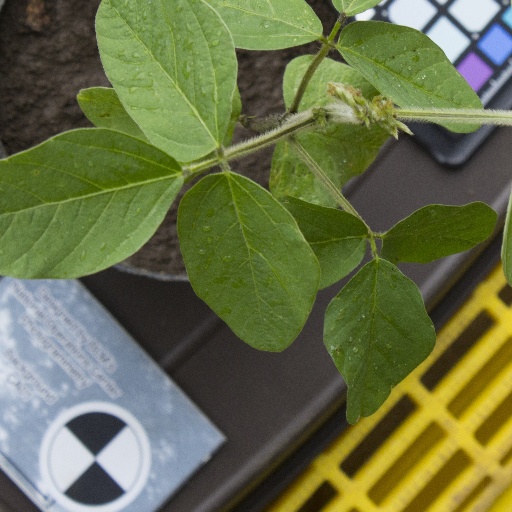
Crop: soybean